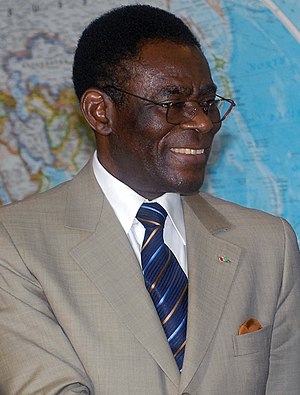
Teodoro Obiang Nguema Mbasogo
Teodoro Obiang Nguema Mbasogo har været præsident for Ækvatorialguinea siden 1979.